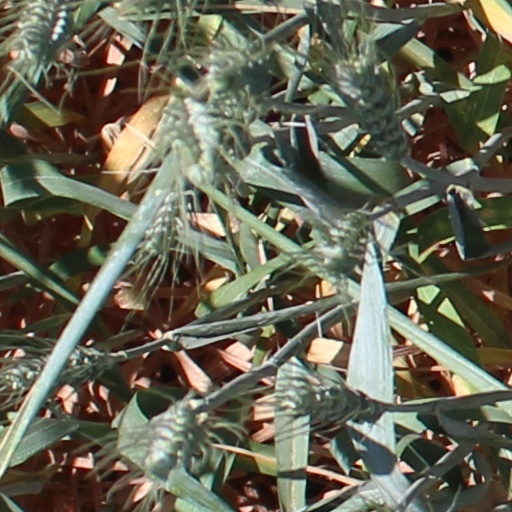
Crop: wheat